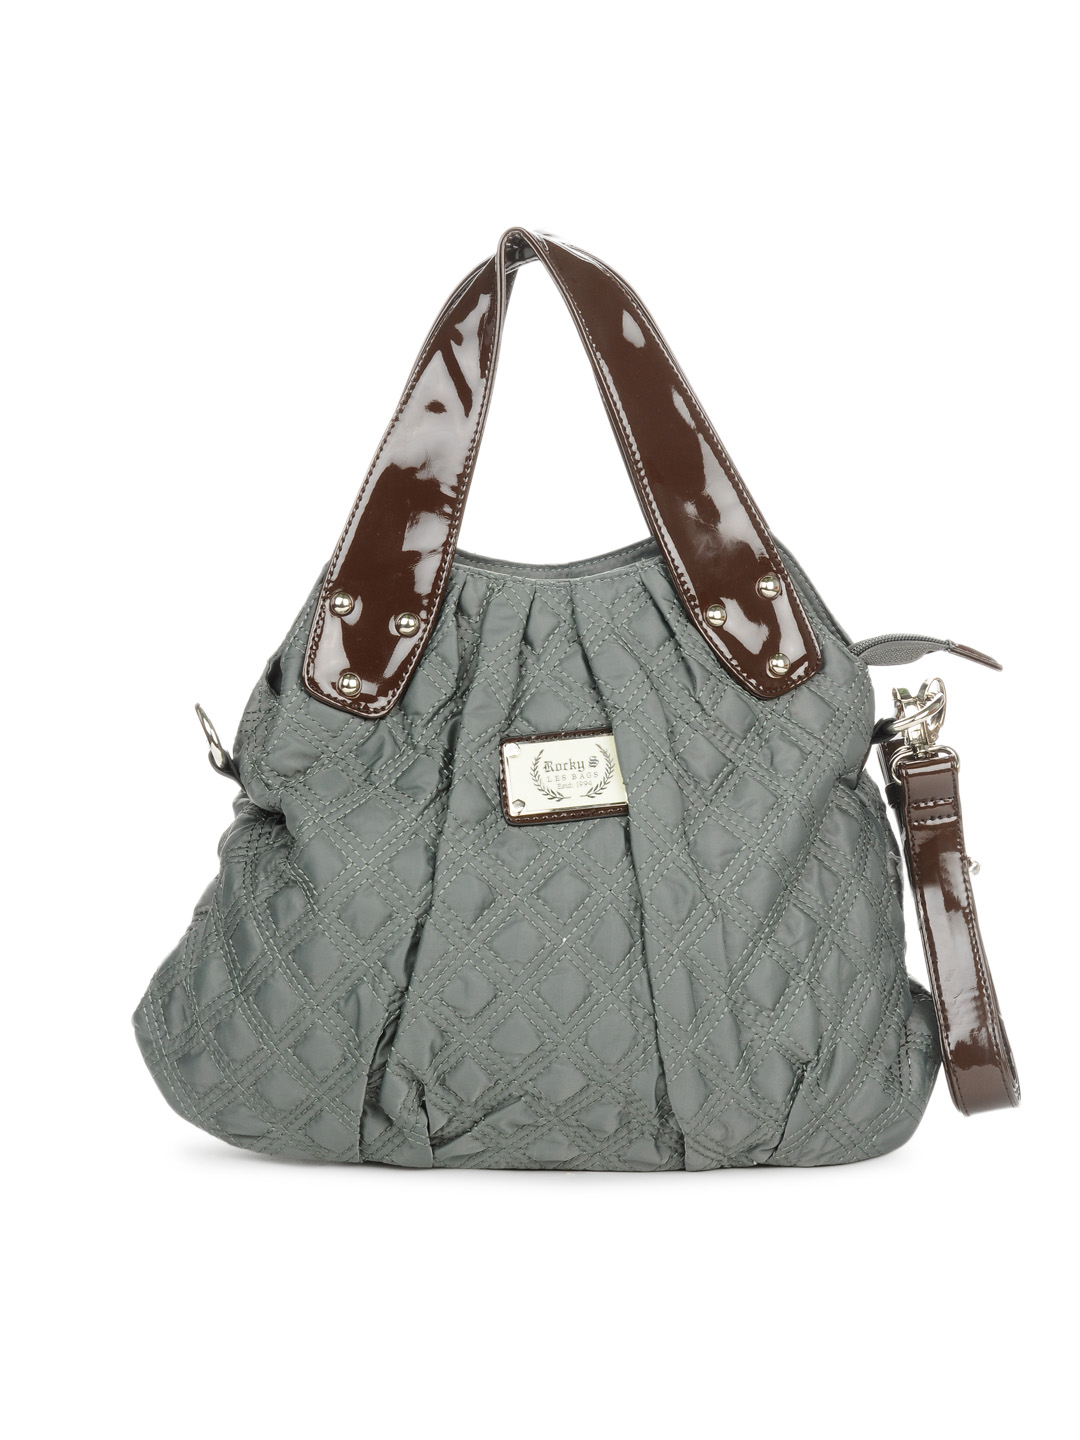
Rocky S Women Olive Green Handbag
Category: Accessories / Bags / Handbags
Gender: Women
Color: Olive
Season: Summer 2012
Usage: Casual